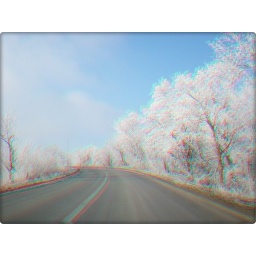
road in winter, snow covered trees, blue sky, cellophane effect